Emmanuelle Polack

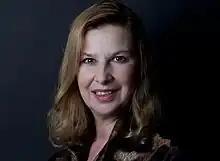
Emmanuelle Polack

Emmanuelle Polack (born Saint-Germain-en-Laye, 1965) is a French art historian and author who investigates provenance of works of art in the Louvre as director of research there.